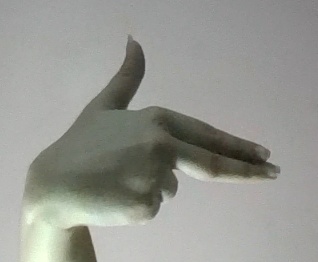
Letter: ghain